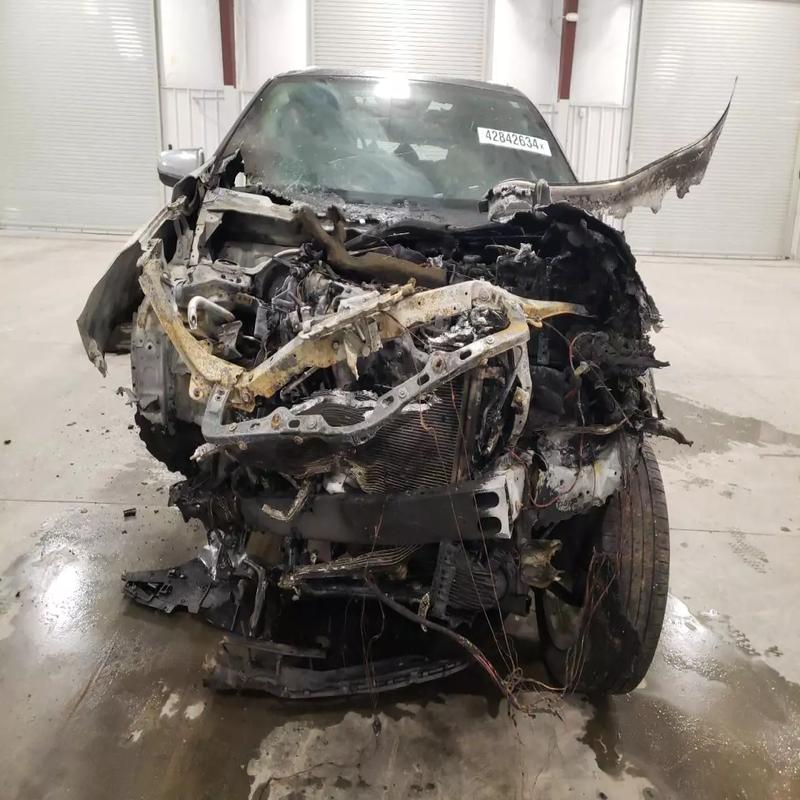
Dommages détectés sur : plaque d'immatriculation avant, porte arrière droite, porte arrière gauche, aile arrière droite, aile arrière gauche, feu arrière droit, feu arrière gauche, plaque d'immatriculation arrière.
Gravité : mineur